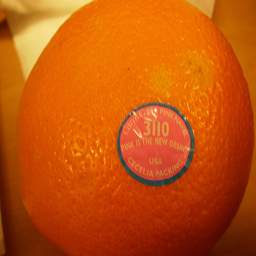
Label: Orange